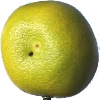
Label: images